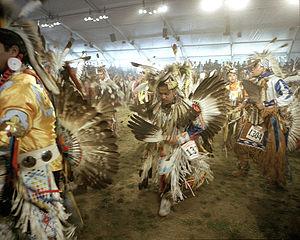
Un pow-wow est un rassemblement de Nord-Amérindiens. Il s'agissait traditionnellement d'un événement religieux ou de la célébration d'exploits guerriers. Aujourd'hui, il existe un véritable « circuit » des pow-wow qui sont devenus des manifestations festives et une occasion pour les Amérindiens de faire vivre leur héritage culturel. Le pow-wow représente une fête de la rencontre et est vu par les Amérindiens comme un moment privilégié pour chacun de se rapprocher du noyau et d’échanger en famille et entre amis.